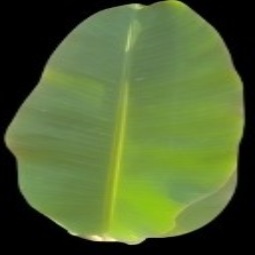
Label: Healthy